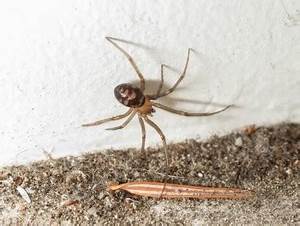
Label: ragno